Question: Please indicate a possible affordance area of the jump_skis that can be used for sliding on snow
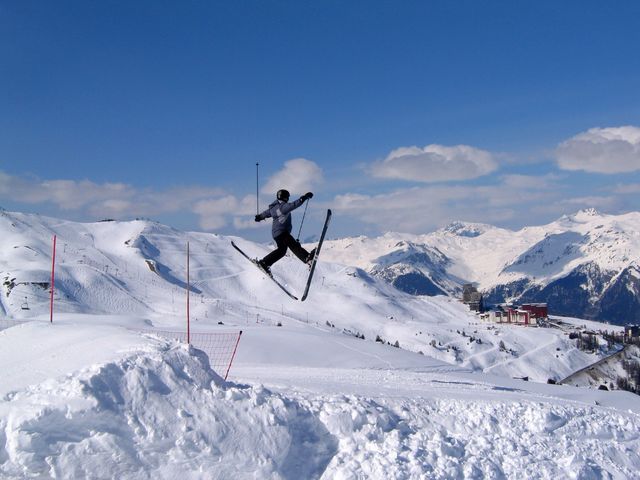
Answer: [299.989, 206.896, 335.346, 304.753]